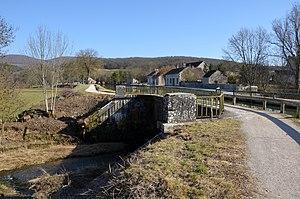
Canal de Bourgogne au Pont d'Ouche, Cote d'Or, Bourgogne, France